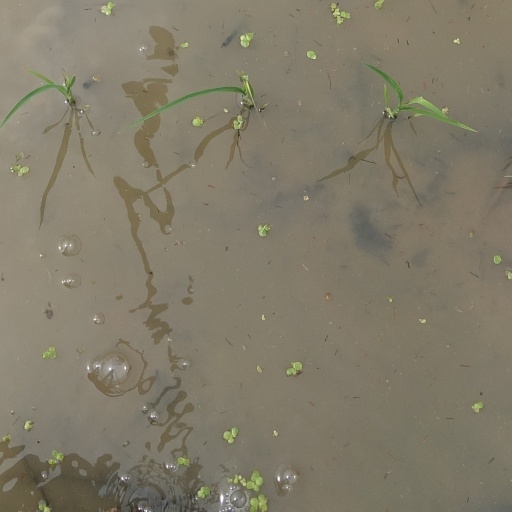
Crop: rice